Elizabeth (film)

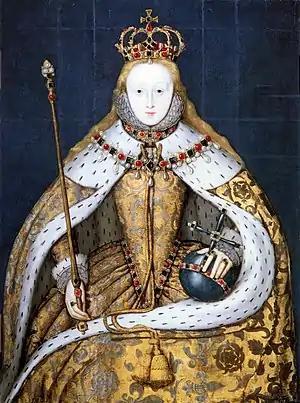
This portrait "The Coronation of Elizabeth" was used as the basis for the photography and costume of Cate Blanchett during the coronation scene in the film. This is a copy (attrib. Nicholas Hilliard) of a now lost original.

Kapur's original choice for the role was Emily Watson, but she turned it down. Cate Blanchett was chosen to play Elizabeth after Kapur saw a trailer of "Oscar and Lucinda".